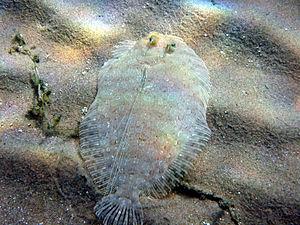
Le Turbot panthère est une espèce de poissons plats de la famille des Bothidae.
Bothus est un genre de poissons plats de la famille des Bothidae.